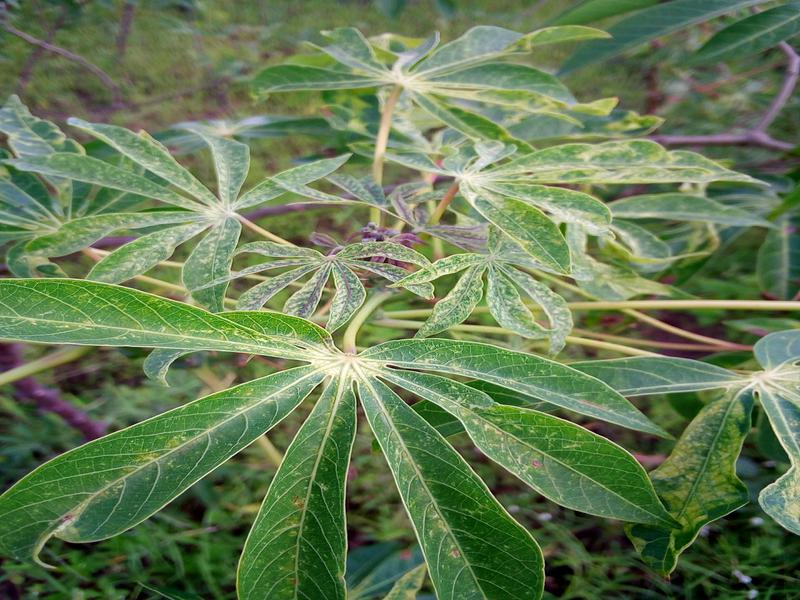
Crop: cassava
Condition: green_mottle